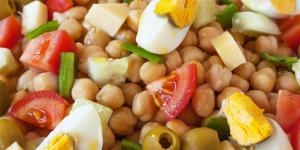
ensalada de garbanzos con atun y huevo duro